Education in Tanzania

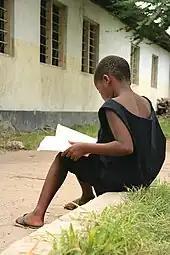
A child immersed in reading a book.

Education structure in Tanzania is provided by both the public and private sectors, starting with pre-primary education, followed by primary, secondary ordinary, secondary advanced, and ideally, university level education. Free and accessible education is a human right in Tanzania. The Tanzanian government began to emphasize the importance of education shortly after its independence in 1961. Curriculum is standardized by level, and it is the basis for the national examinations. Achievement levels are important, yet there are various causes of children not receiving the education that they need, including the need to help families with work, poor accessibility, and a variety of learning disabilities. While there is a lack of resources for special needs education, Tanzania has committed to inclusive education and attention on disadvantaged learners, as pointed out in the 2006 Education Sector Review AIDE-MEMORE. The government's National Strategy for Growth and Reduction of Poverty in 2005 heavily emphasized on education and literacy.